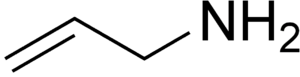
L'allylamine est un composé organique de formule semi-développée CH₂=CH-CH₂NH₂. Ce liquide incolore est la plus simple des amines insaturées. L'allylamine peut être préparée par hydrolyse de l'isocyanate d'allyle. Elle réagit typiquement comme une amine.